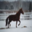
Label: horse